Fatimid Caliphate

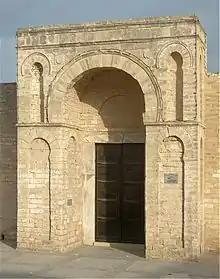
Entrance portal of the Great Mosque of Mahdia (10th century)

Al-Zahir died in 1036 and was succeeded by his son, al-Mustansir, who had the longest reign in Fatimid history, serving as caliph from 1036 to 1094. However, he remained largely uninvolved in politics and left the government in the hands of others. He was seven years old at his accession and thus al-Jarjara'i continued to serve as vizier and his guardian. When al-Jarjara'i died in 1045 a series of court figures ran the government until al-Yazuri, a jurist of Palestinian origin, took and kept the office of vizier from 1050 to 1058.